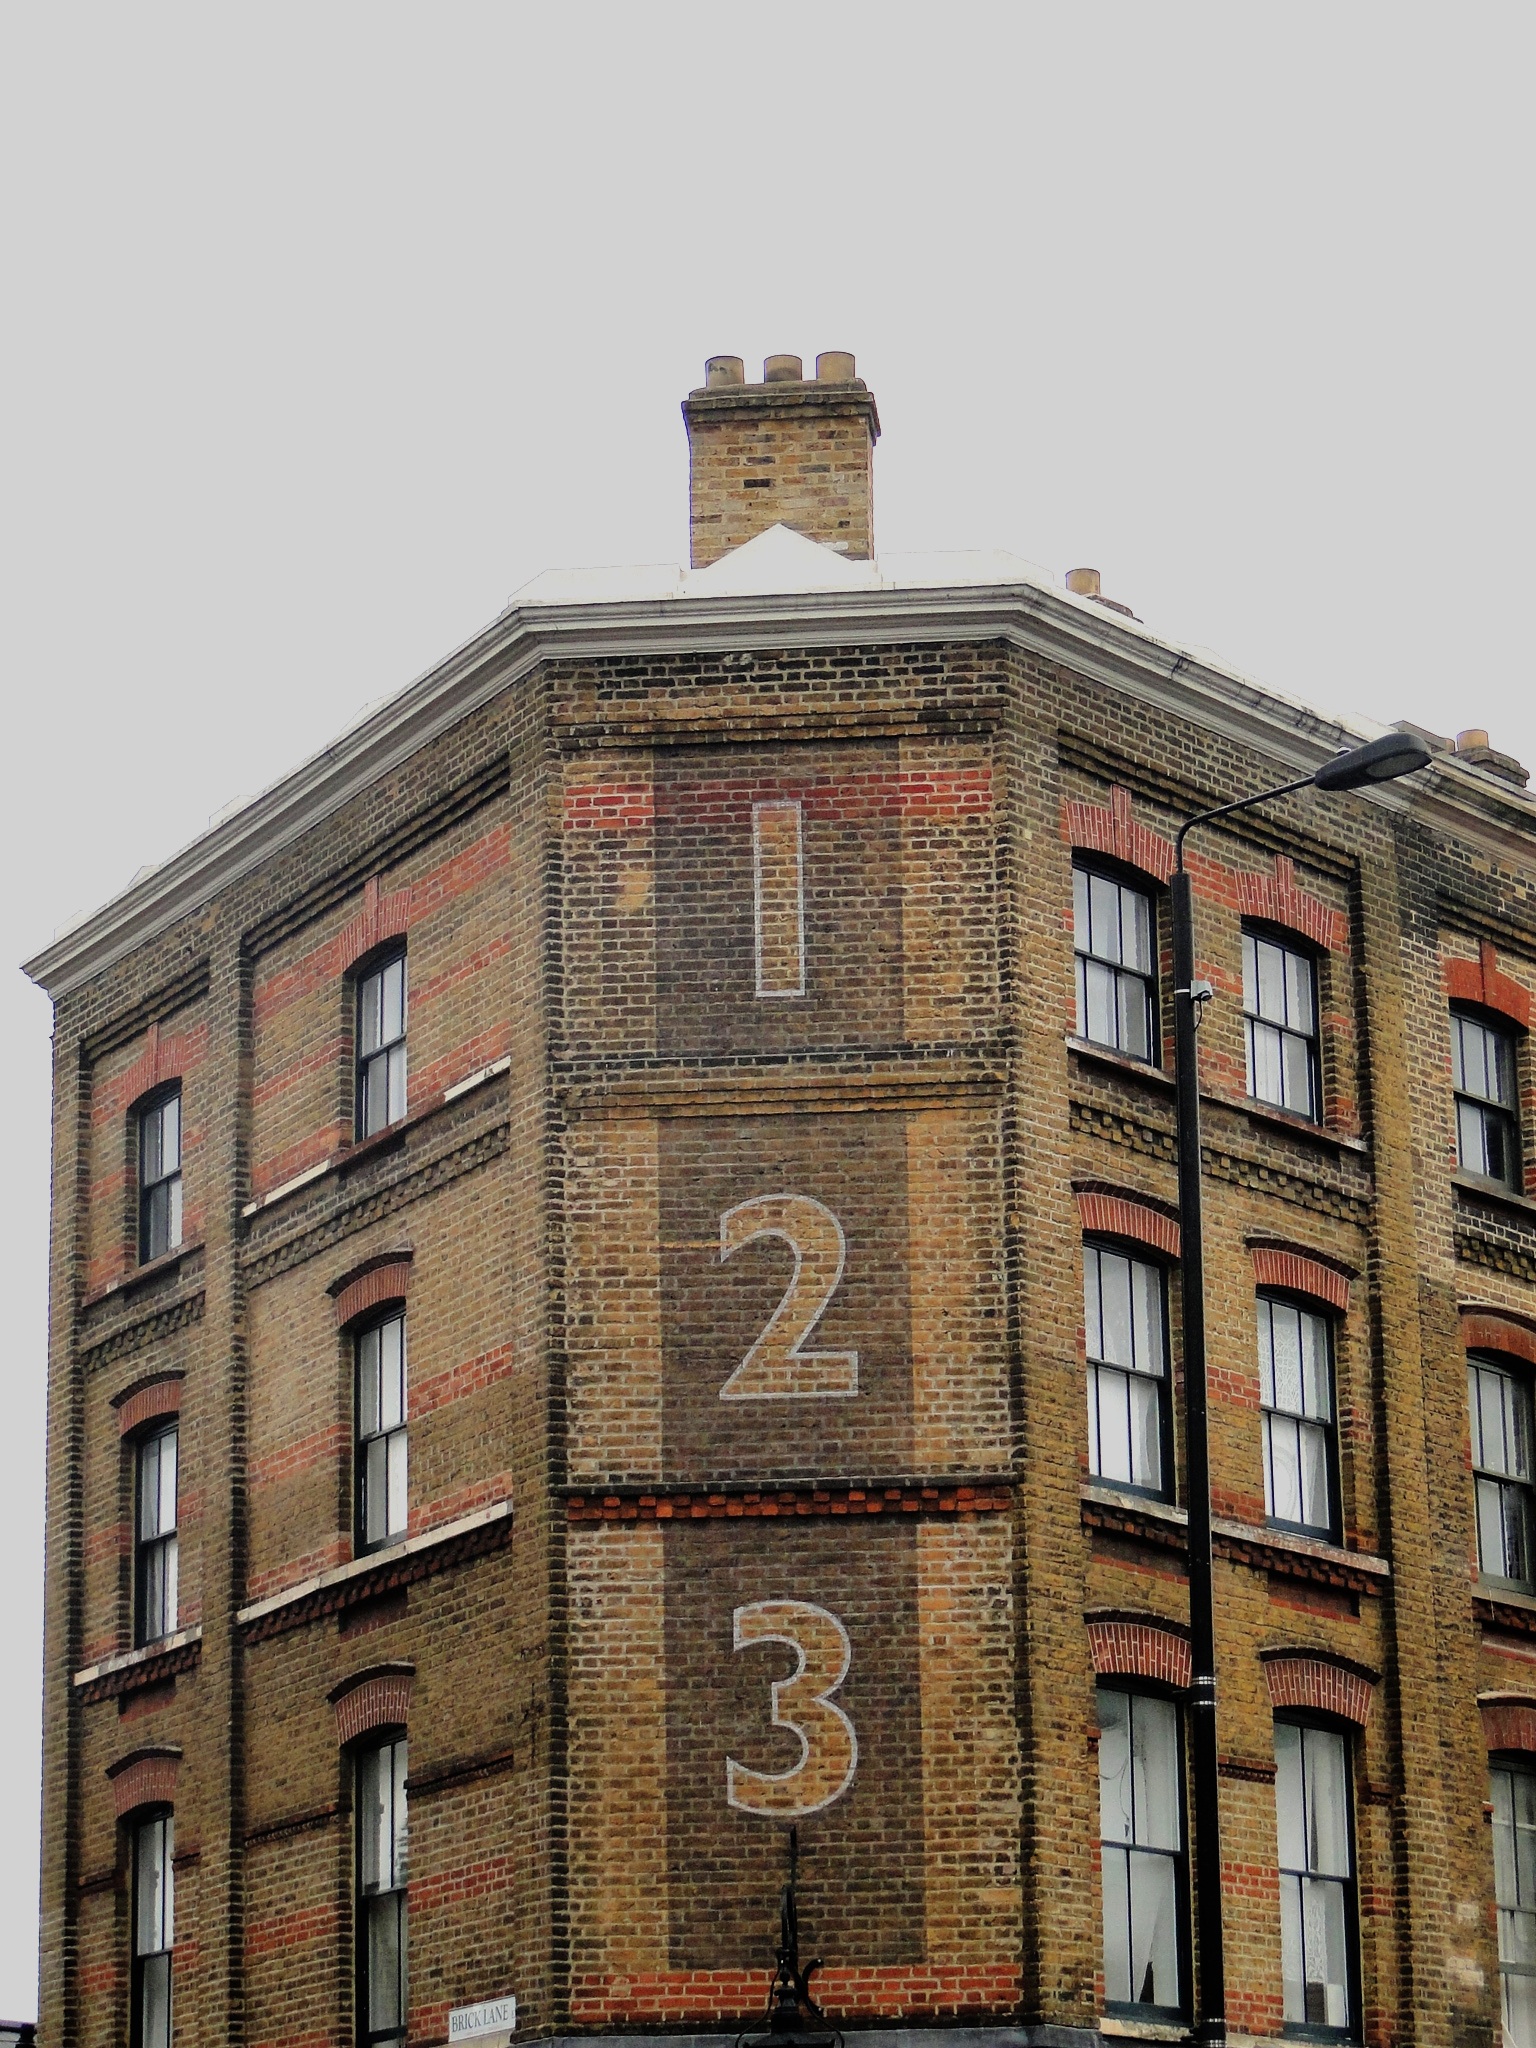
architecture, house, town, building, city, wall, downtown, tower, landmark, facade, brick, tower block, synagogue, neighbourhood, urban area, human settlement